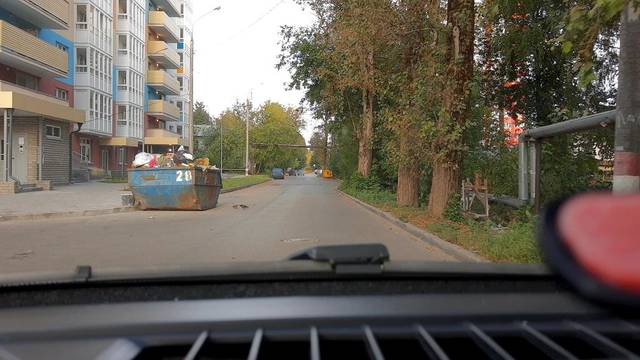
Region: Russia
Coordinates: 56.288, 43.987